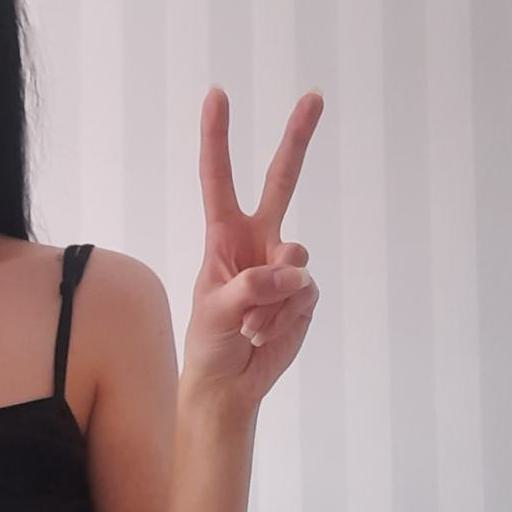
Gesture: peace